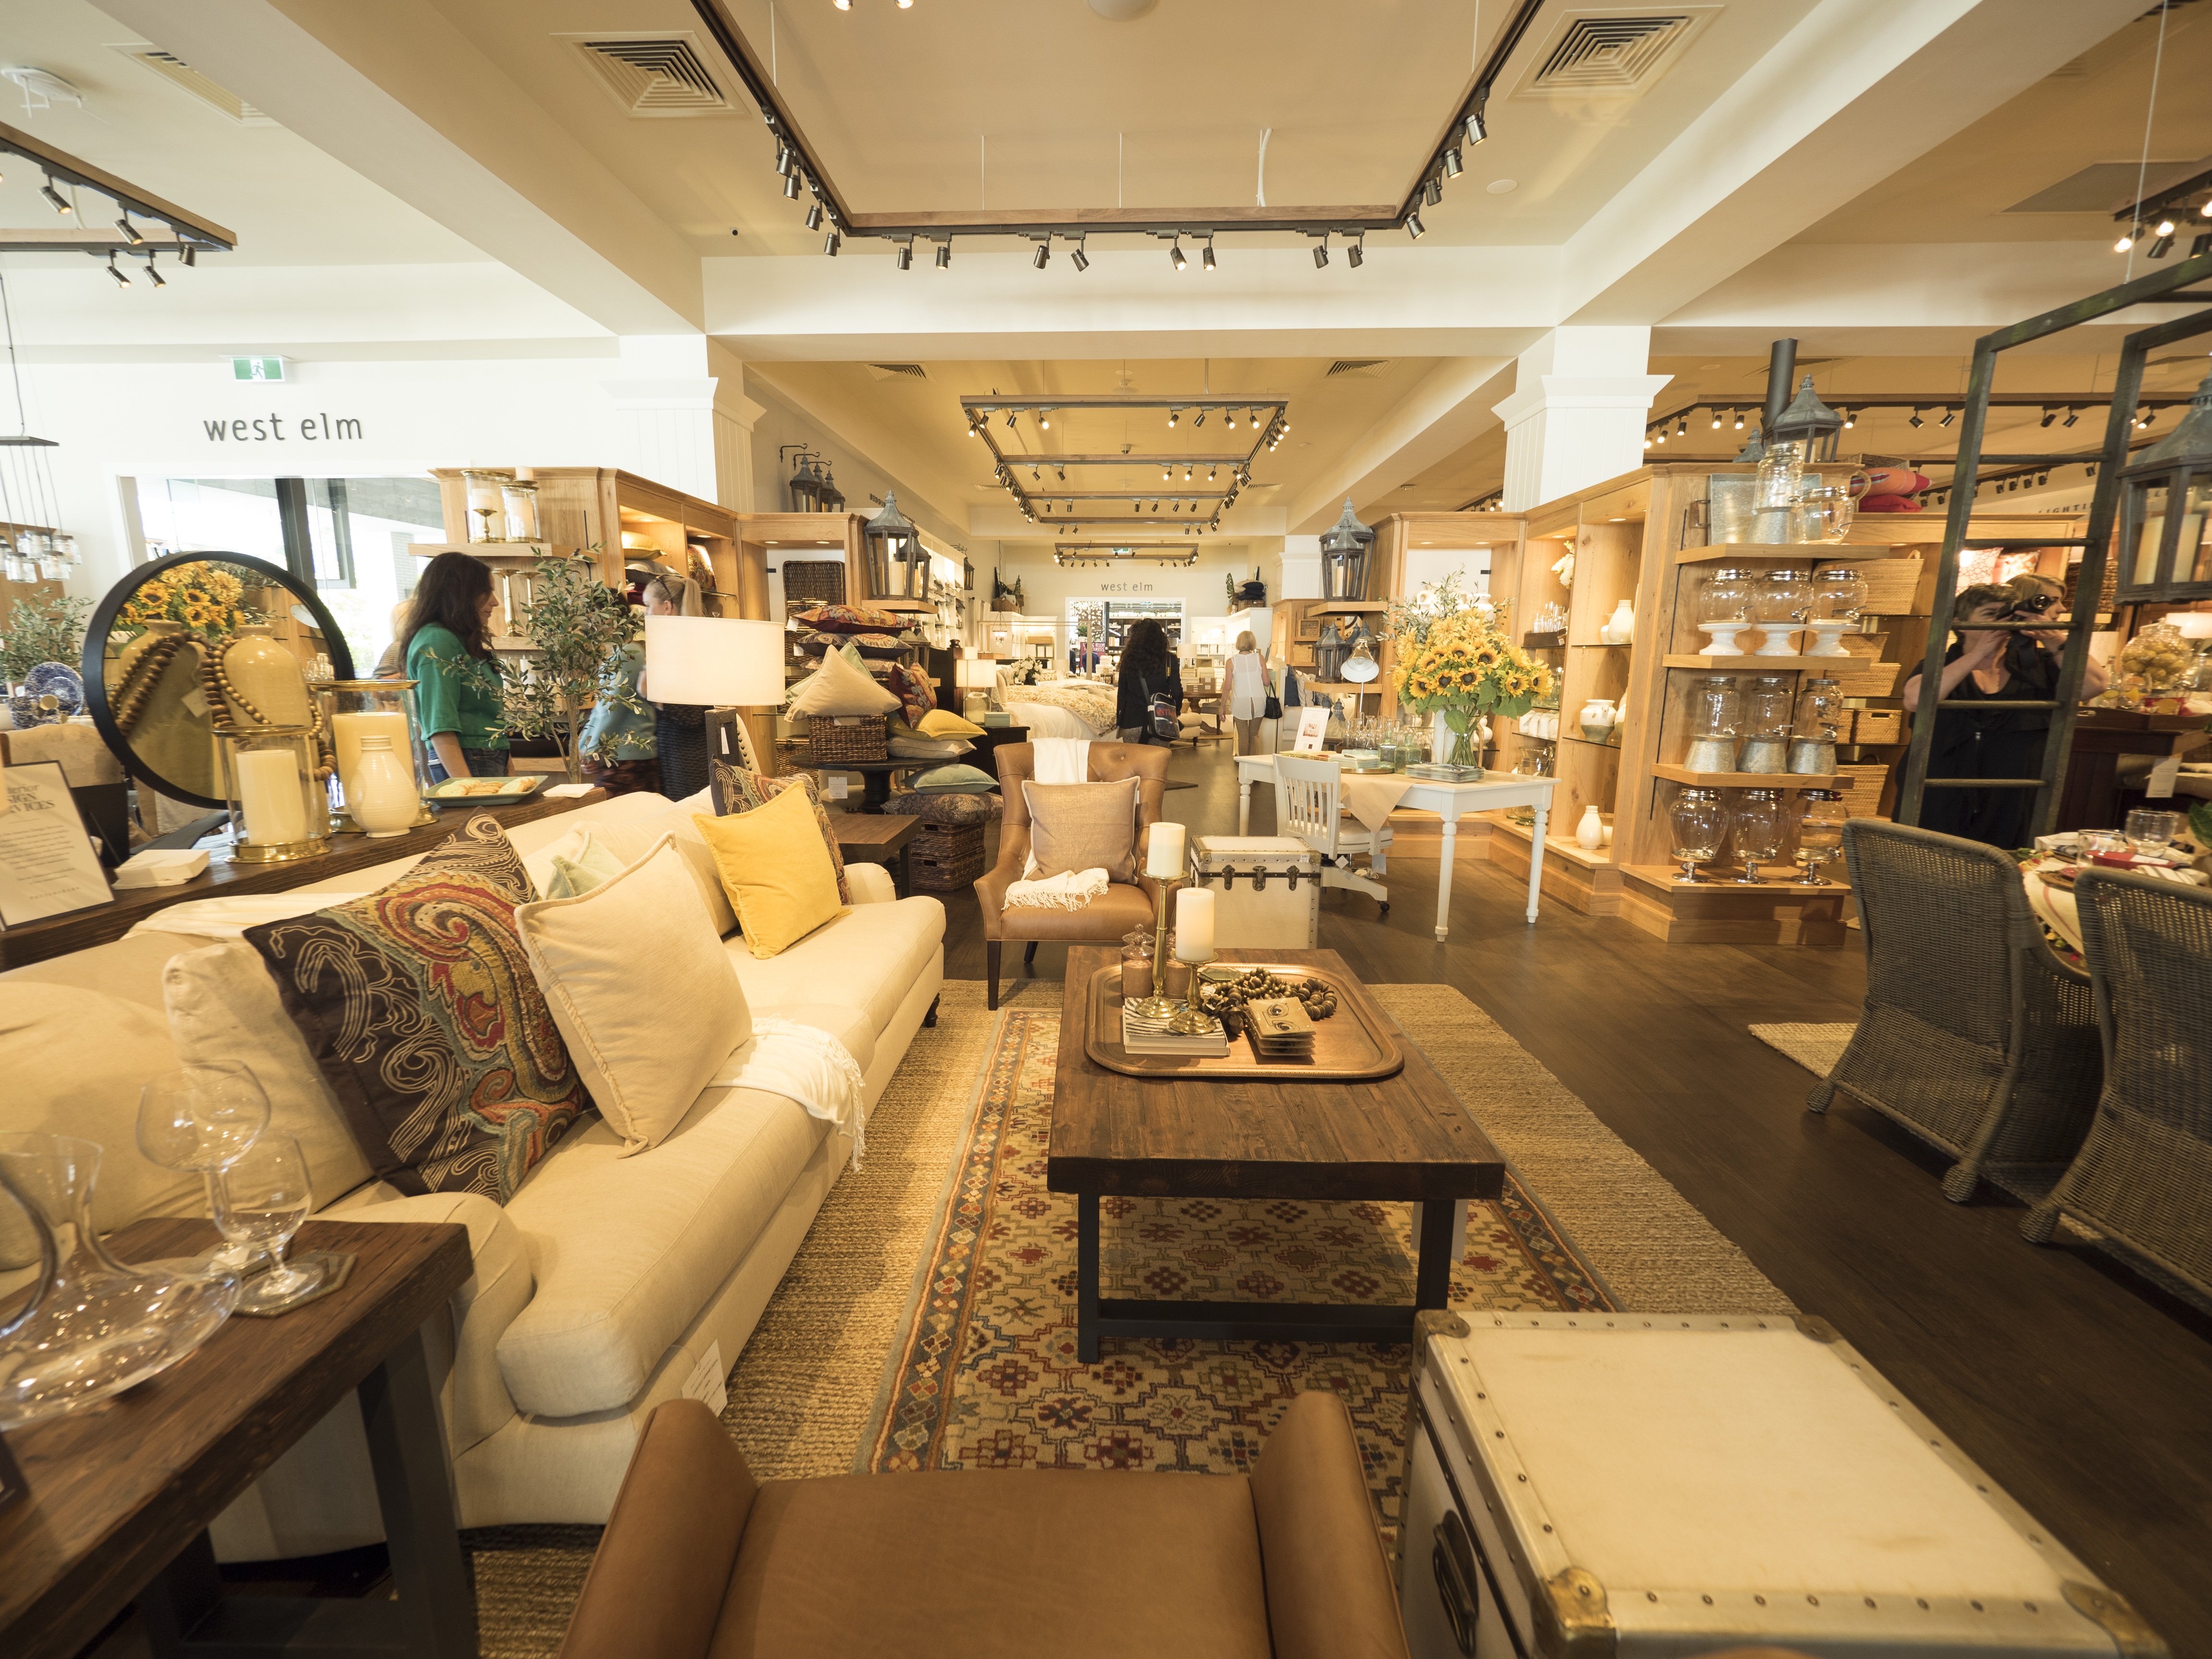
interior design, boutique, design, tourist attraction, lobby, retail, homewares, pottery barn, west elm